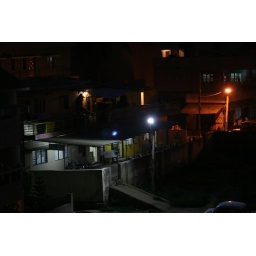
From the roof of my house in india